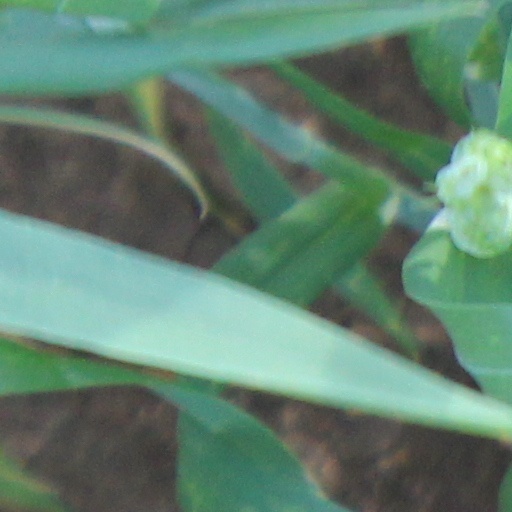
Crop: wheat